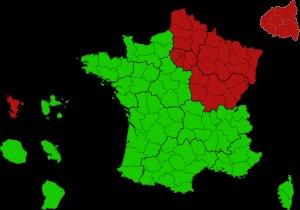
L'interdiction de déplacement en France, vulgarisée par les médias par l'expression « confinement de la population », est une mesure sanitaire mise en place du 17 mars à 12 h au 11 mai 2020 qui s'insère dans un ensemble de politiques de restrictions de contacts humains et de déplacements en réponse à la pandémie de Covid-19 en France.